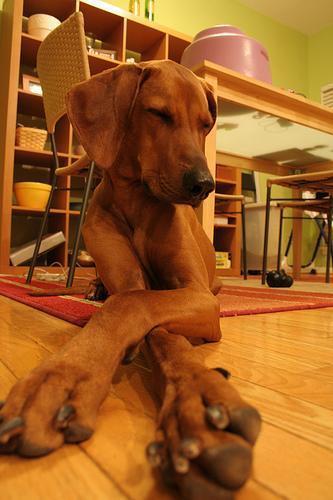
redbone